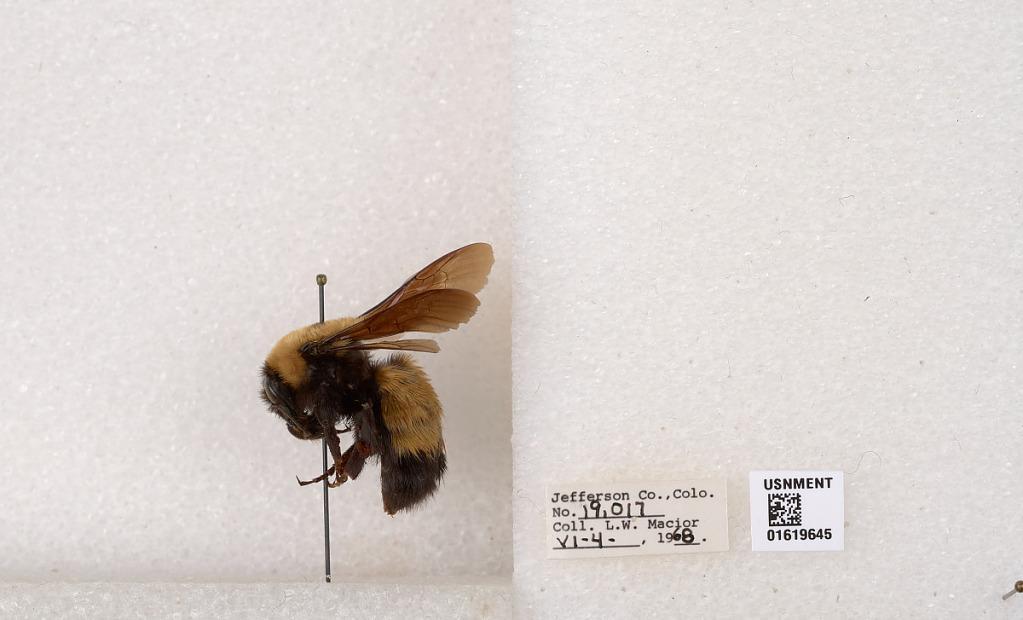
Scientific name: Bombus (Bombus) nevadensis Cresson